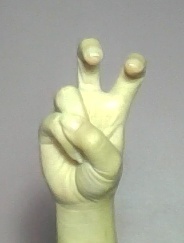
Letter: toot